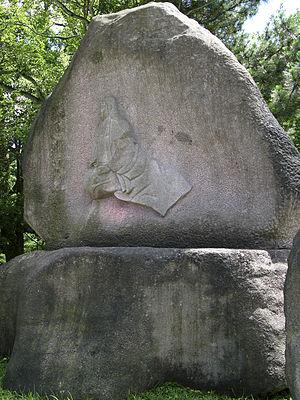
Maeda Matsu, aussi appelée o-Matsu no Kata, est une Japonaise du XVIᵉ siècle. Épouse de Maeda Toshiie, le fondateur du domaine de Kaga, elle était réputée pour son intelligence et ses talents en écriture et au combat.